Lower Hutt

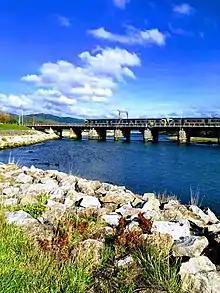
Te Awa Kairangi Hutt River Looking downstream

A single major aquifer dominates the lower Hutt Valley: the river, originally named Heretaunga, and since 2010 known as "Te Awa Kairangi / Hutt River". "Awakairangi" in the Māori language means "river of food from the sky".